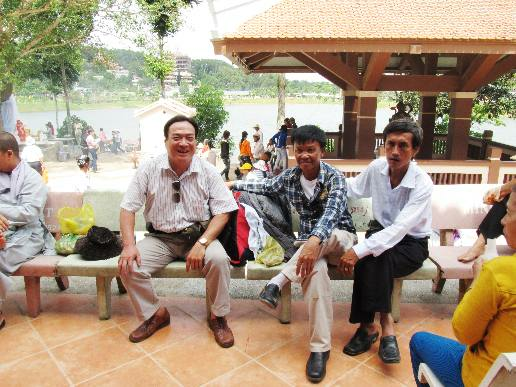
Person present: Yes